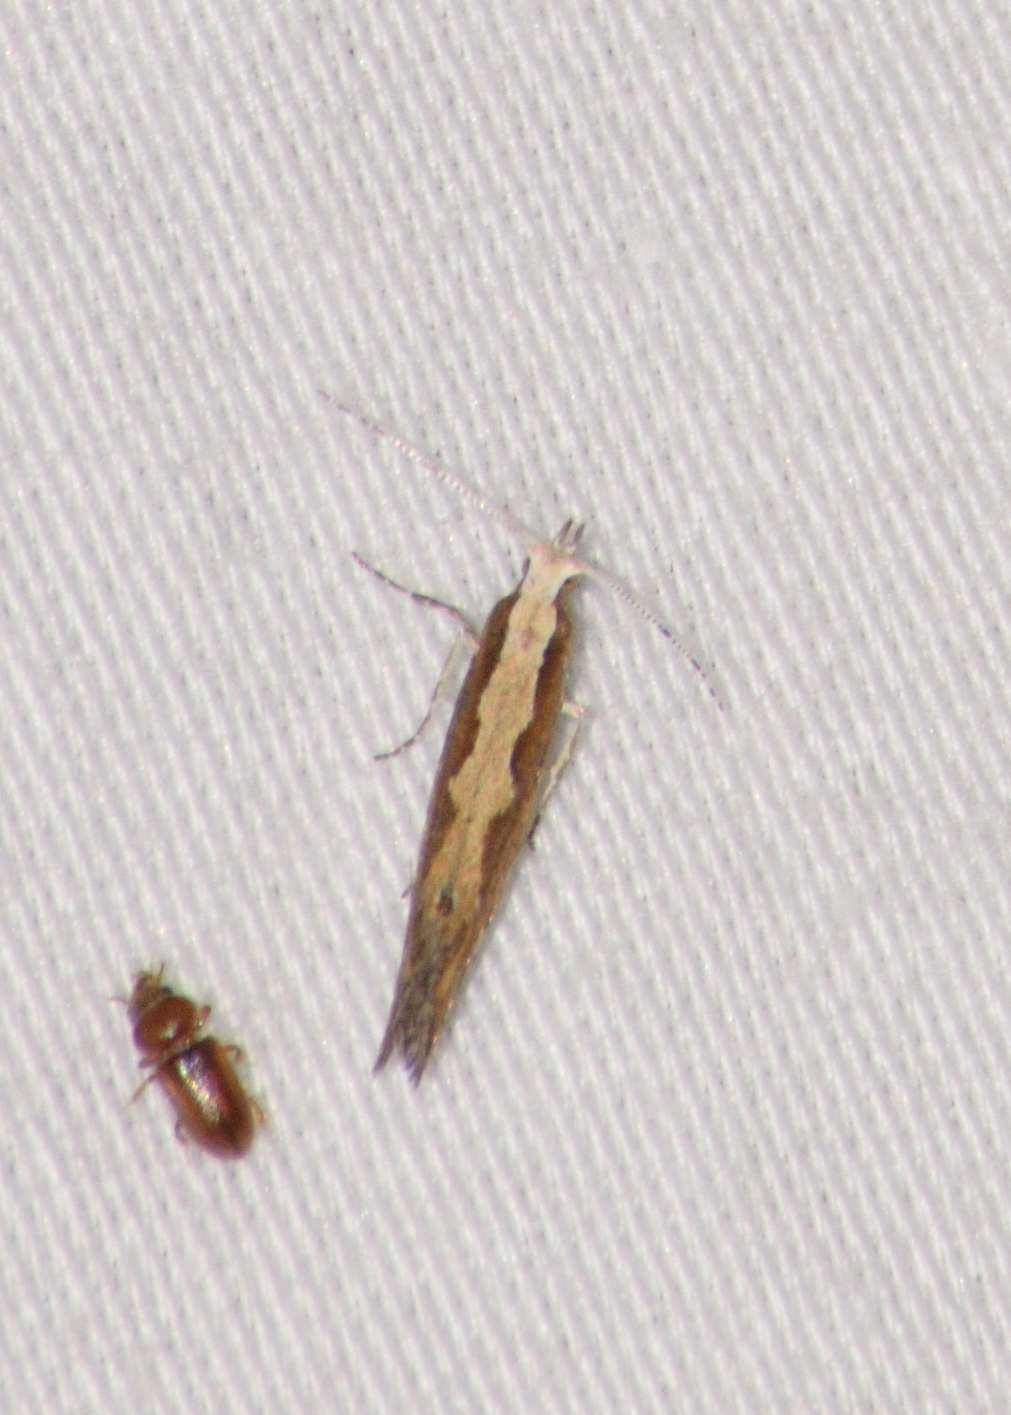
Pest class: diamondback_moth